Bhima I

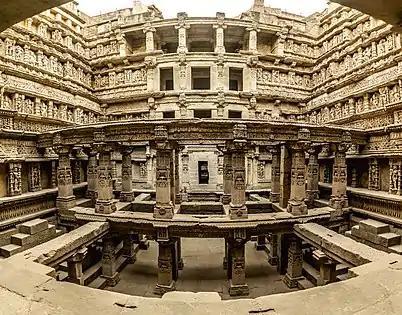
Popular tradition attributes the construction of Rani ki vav to Bhima's queen Udayamati

The Paramāra branch of Arbuda had been feudatories of the Caulukyas since Mūlarāja's reign. However, sometime before 1031, the Abu Paramāra ruler Dhandhuka rebelled against Bhīma. Bhima defeated him, and appointed Vimala as the new "daṇḍapati" (governor) of Arbuda. Vimala commissioned the shrine of Adinātha at Mount Abu in 1031, so Dhandhuka's rebellion must have happened before this year.